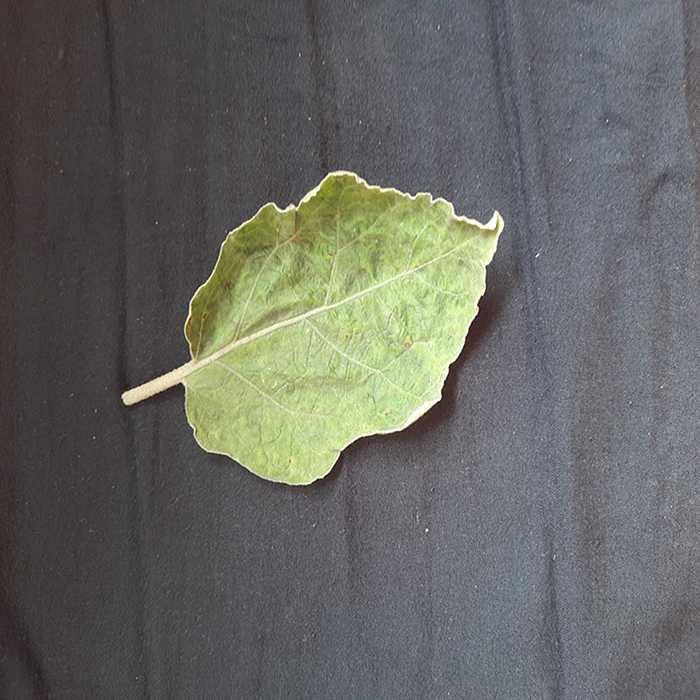
Plant: Eggplant
Label: Eggplant begomovirus